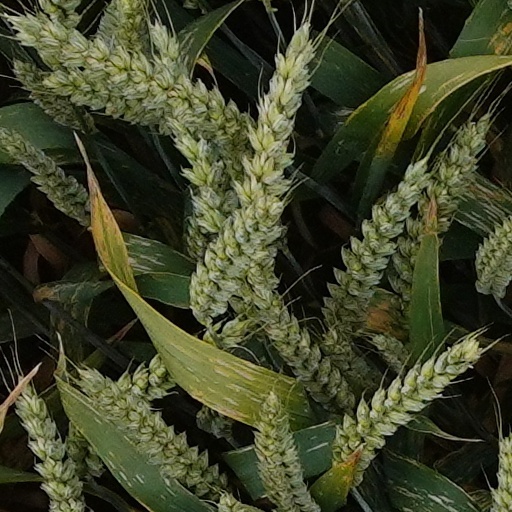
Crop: wheat